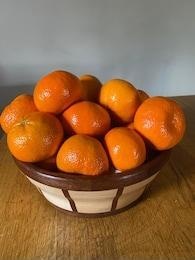
Label: mandarine